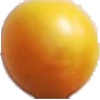
Label: cherry_wax_yellow